Pete Robinson (drag racer)

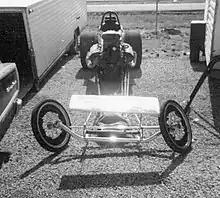
Robinson's 1966 dragster

Lew Russell Robinson (June 2, 1933 – February 6, 1971), nicknamed "Sneaky Pete", was an American drag racer.